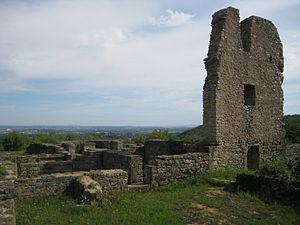
Cet article recense les monuments historiques de la Moselle, en France.
Châtel-Saint-Germain est une commune française située dans le département de la Moselle, en région Grand Est.